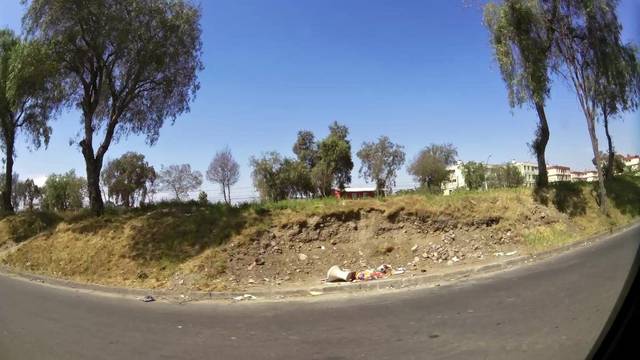
Region: Chile
Coordinates: -33.508, -70.739